Twenty-Four Protective Deities

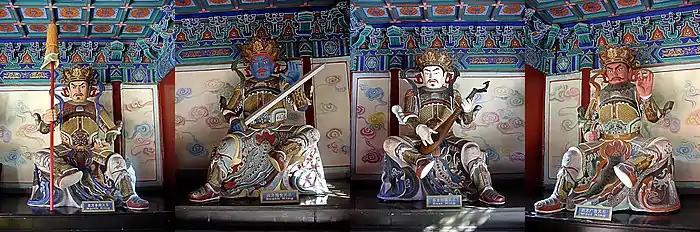
Statues of the Four Heavenly Kings. From left to right: Duowen Tianwang, ZengZhang Tianwang, Chiguo Tianwang, and Guangmu Tianwang in Beihai Park in Beijing, China.

In Chinese, she is known as , meaning "Auspicious Goddess", as well as , meaning "Meritous Deva". In Buddhist cosmology, she is considered the goddess of wealth. In Buddhist iconographic form, based on her description in the Golden Light Sutra, she usually holds the cintāmaṇi jewel in her left hand and forms a mudra with her right hand. She is the foremost of the twenty-four deities and is often invoked first. Her mantra, the Sri Devi Dharani is classified as one of the Ten Small Mantras, which are a collection of dharanis that are commonly recited in Chinese Buddhist temples in during morning liturgical services.